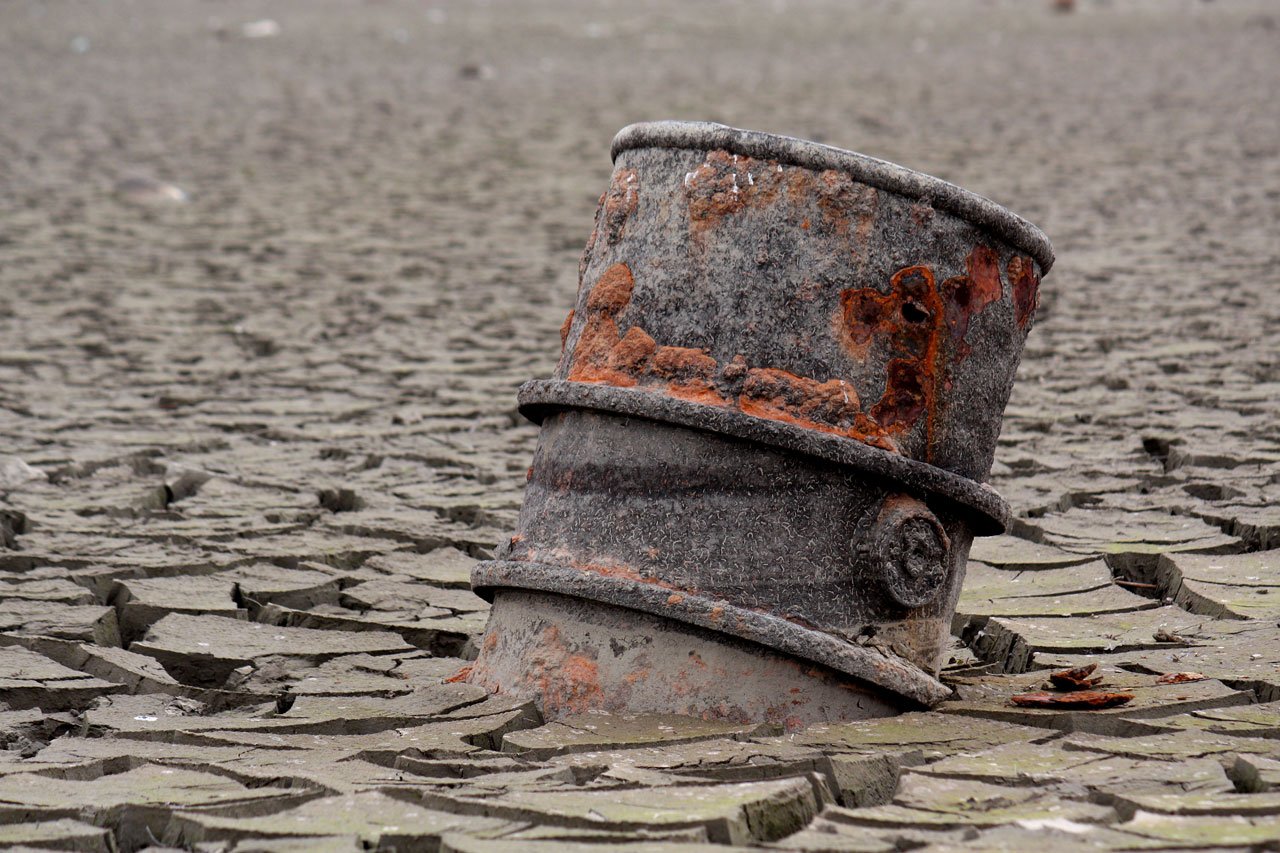
sea, sand, rock, wood, rust, material, barrel, ecology, cracks, oil, canister